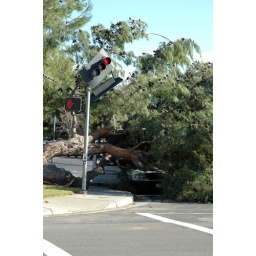
here's a better angle. The tree bent the street light and then smushed a pick up truck in half.